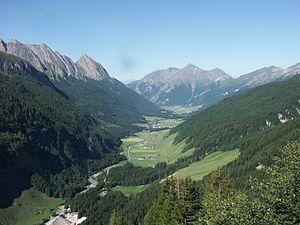
Val di Vizze est une commune italienne d'environ 3 100 habitants située dans la province autonome de Bolzano dans la région du Trentin-Haut-Adige dans le nord-est de l'Italie.